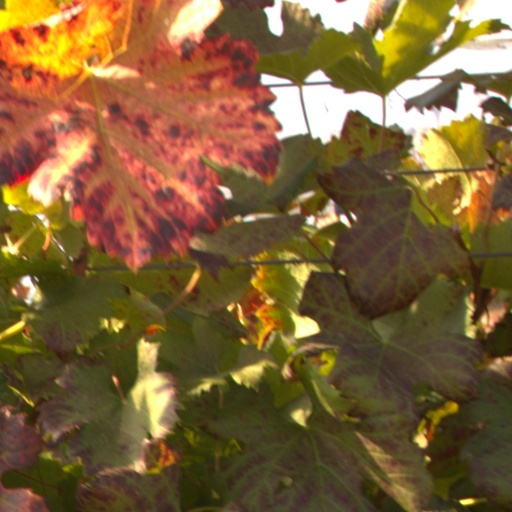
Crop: grape